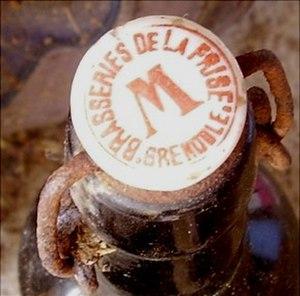
Capsule bouteille de bière de la Brasserie de la Frise - Grenoble
La brasserie de la Frise est une ancienne brasserie de bière, historiquement l'une des plus importantes du département de l'Isère, aux bâtiments de production, aujourd'hui disparus, situés à Grenoble, entre la rue du Polygone et la rue de la Frise, d'où elle tire son nom. Créée dans les années 1830, elle prend les statuts de société anonyme en 1891 jusqu'à l'arrêt de sa production en 1957. À la suite de la démolition de l'usine en 1987, la zone devient le quartier d'affaires Europole.